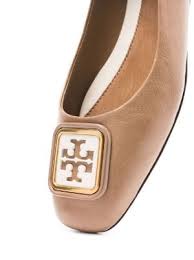
Label: Ballet Flat